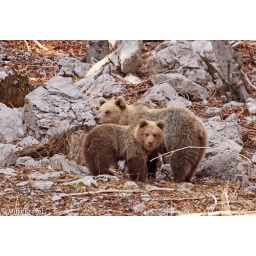
female European brown bear Ursus arctos with yearling cub on Sneznik plateau in Dinaric Mountains in Slovenia